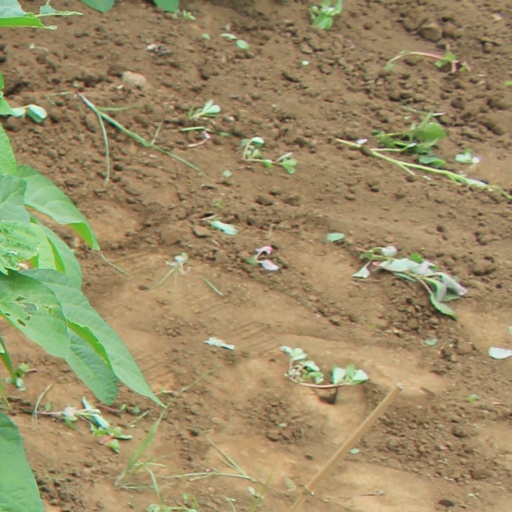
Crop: soybean